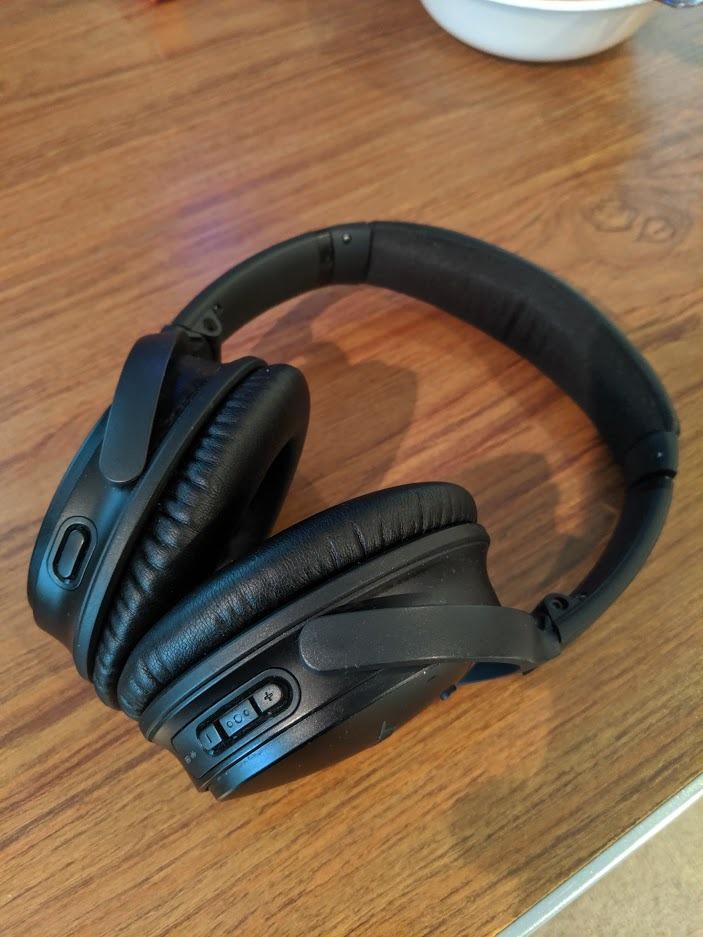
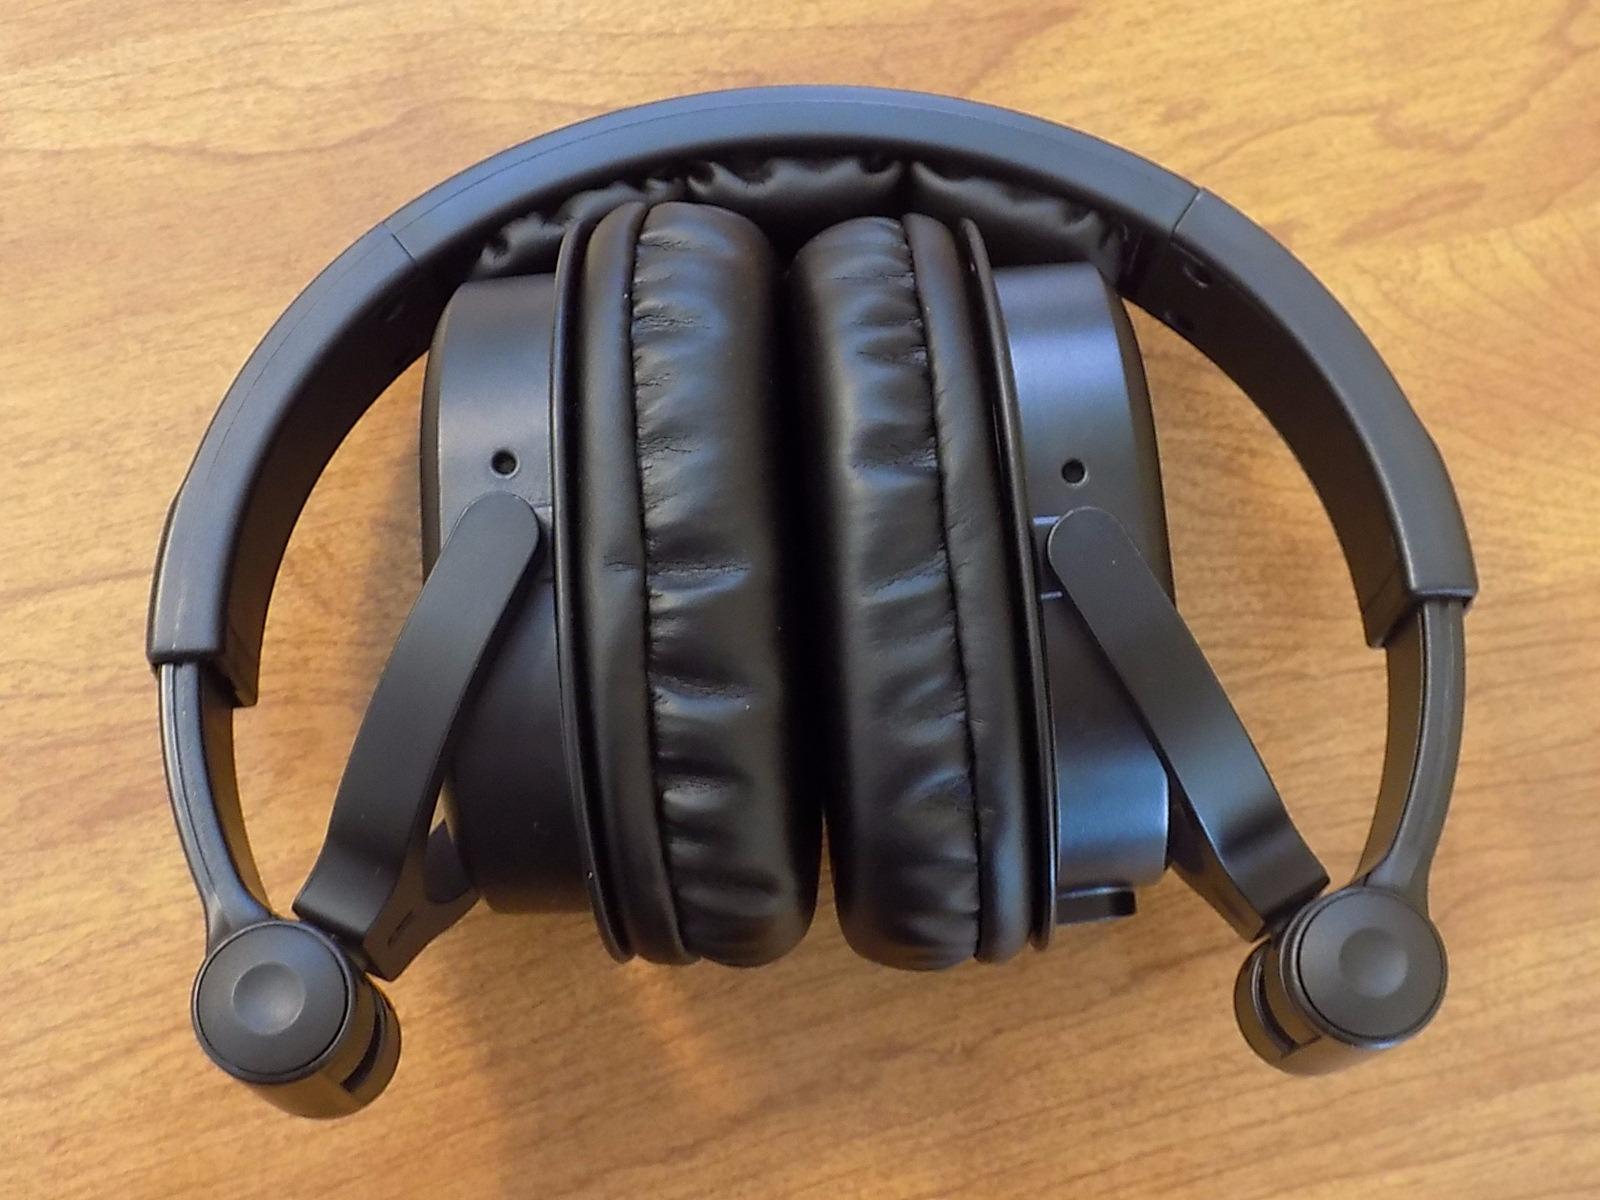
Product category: headphones
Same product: no